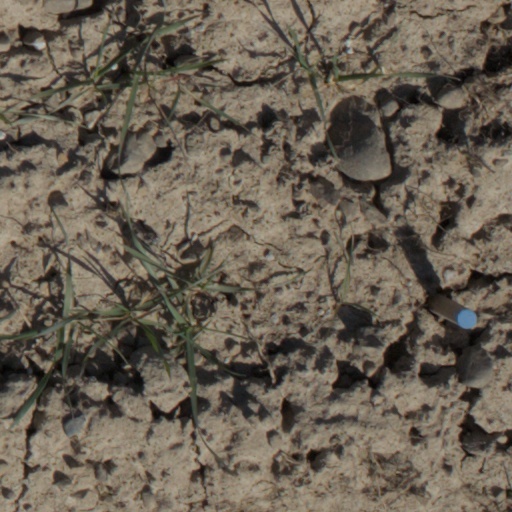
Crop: wheat